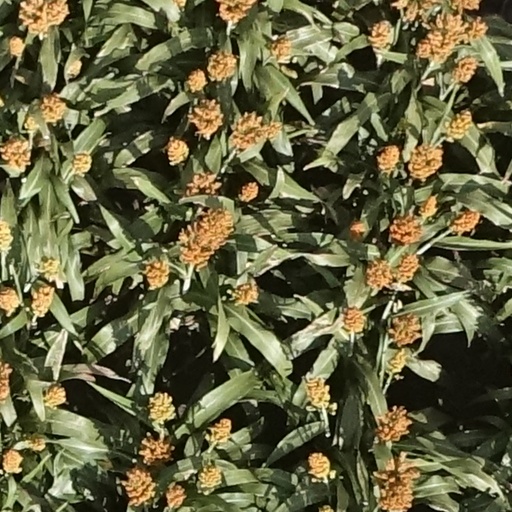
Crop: sorghum